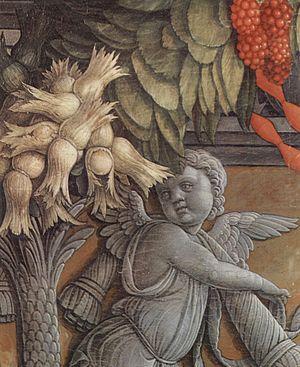
retable du maître-autel de la basilique San Zeno de Vérone